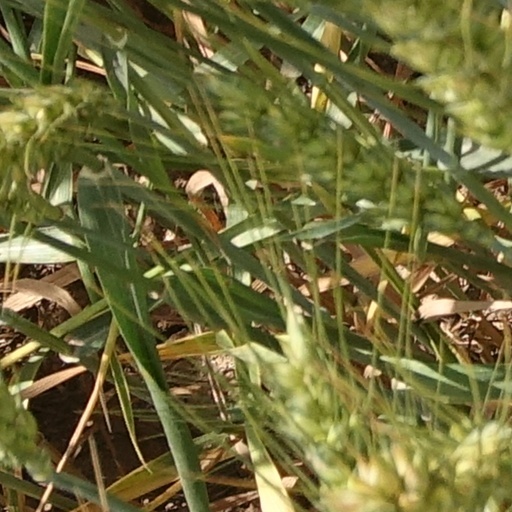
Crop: wheat